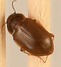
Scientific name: Amara quenseli
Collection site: Onaqui NEON (ONAQ), plot ONAQ_018